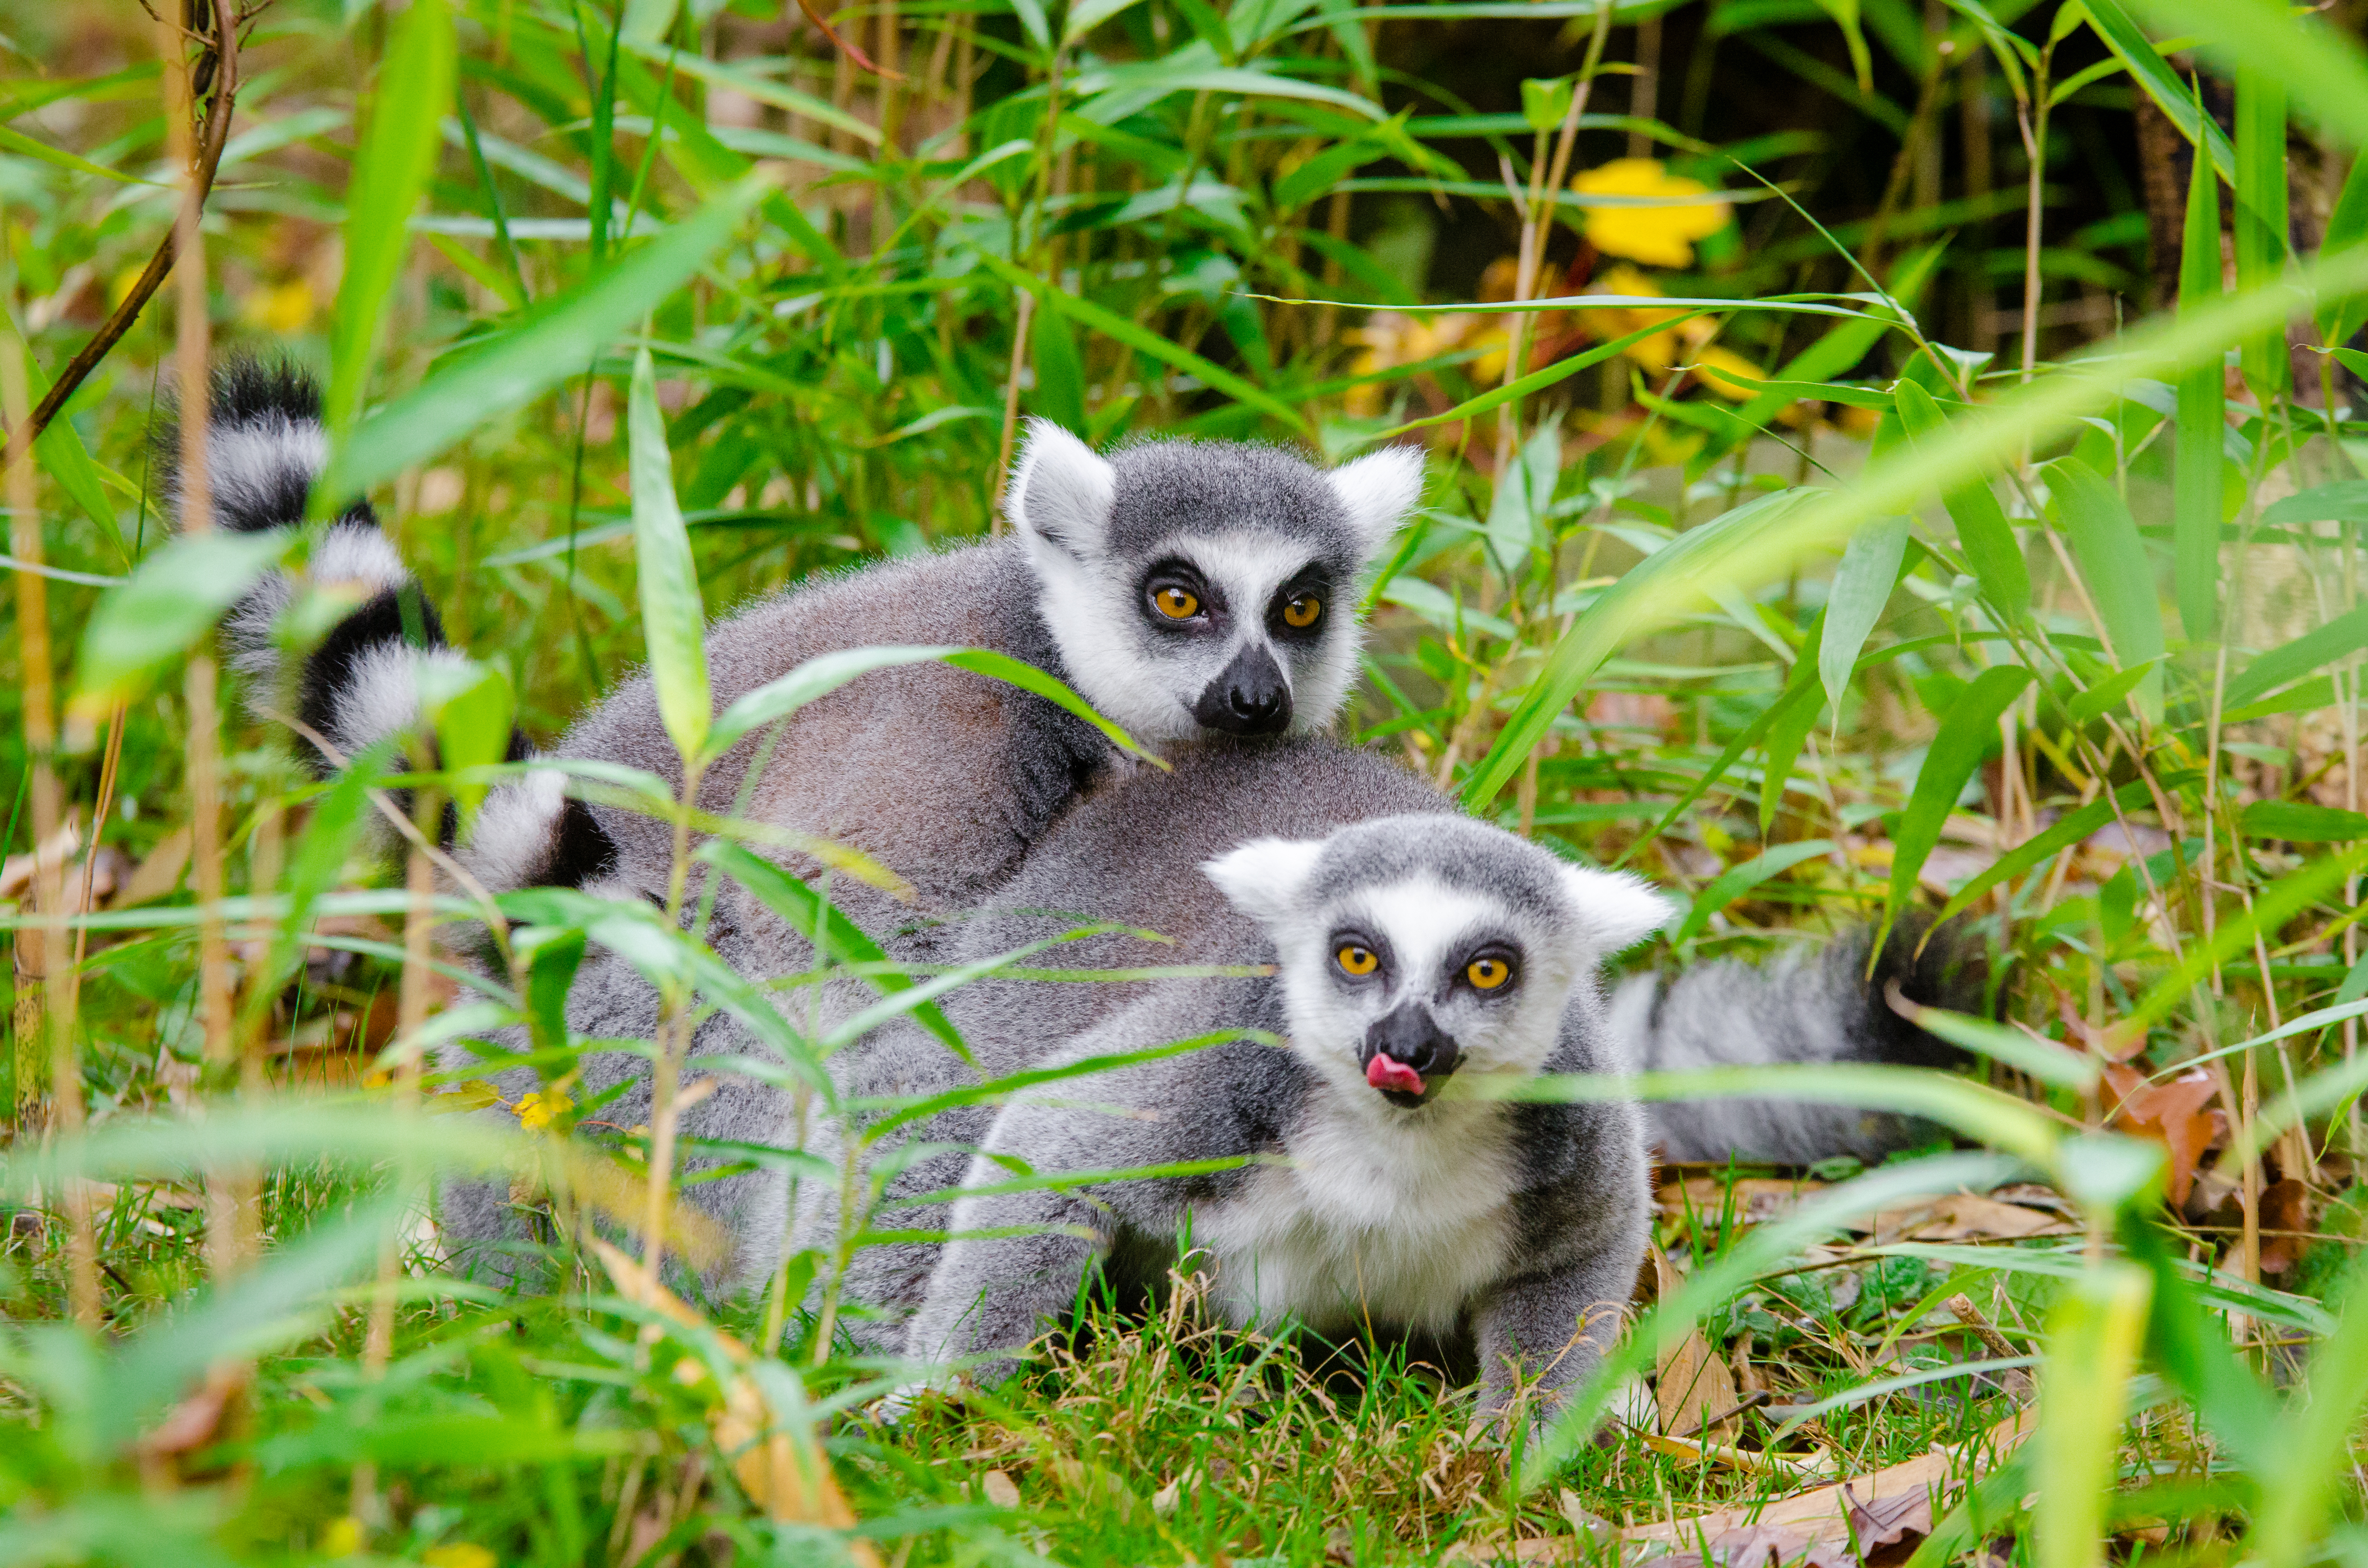
nature, bokeh, wildlife, mammal, fauna, primate, squirrel monkey, endangered, madagascar, vertebrate, germany, lemur, lemurs, critically, d7000, new world monkey